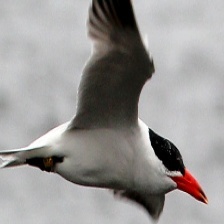
Species: CASPIAN TERN
Scientific name: HYDROPROGNE CASPIA